Fady Elsayed

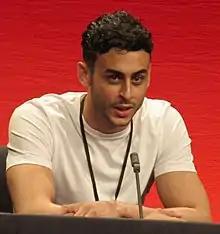
Fady in 2017

Fady Elsayed (born 15 September 1993) is a British actor. He is known for his roles in the "Doctor Who" spin-off "Class" (2016) and the Sky Atlantic series "Gangs of London" (2022). His films include "My Brother the Devil" (2012) and "Sixteen" (2013).